2005 Moscow Victory Day Parade

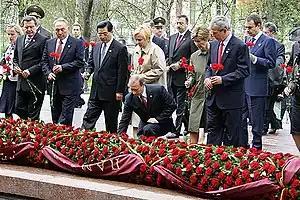

The 2005 Moscow Victory Day Parade was a military parade which took place in Red Square in Moscow on 9 May 2005 to celebrate the 60th anniversary of the capitulation of Nazi Germany in 1945. The parade was inspected by the Minister of Defence Sergei Ivanov and it was commanded by Moscow Military District Commander General of the Army Ivan Efremov. Music was performed by the Massed Bands of the Moscow Garrison directed by Colonel Valery Khalilov on his 3rd national parade, the first to include 4 international marching bands. After the inspection of the troops, President of the Russian Federation Vladimir Putin gave his 6th-holiday address to the nation. More than 150 foreign dignitaries (included 50 heads of state) were presented. Among them were Secretary General of the United Nations Kofi Annan, European Commission President Jose Manuel Barroso, UNESCO Director General Koichiro Matsuura, President of the United States George W. Bush, President of the People's Republic of China Hu Jintao, Japanese Prime Minister Junichirō Koizumi, French President Jacques Chirac, Chancellor of Germany Gerhard Schroeder, President of Kazakhstan Nursultan Nazarbayev and President of Turkmenistan Saparmurat Niyazov. It was the largest parade in the history of Russia, and one of the largest in the world's history.